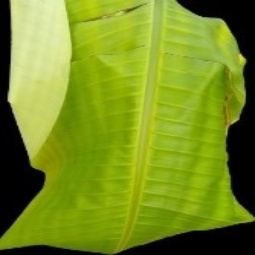
Label: Calcium